Glasgow Presbyterian Church

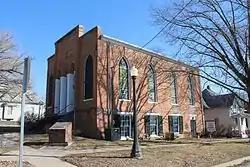

Glasgow Presbyterian Church, also known as Glasgow Community Museum, is a historic Presbyterian church located at Commerce and 4th Streets in Glasgow, Howard County, Missouri. It was built in 1860–1861, and is a one-story, brick building with simple Gothic Revival style design elements. The rectangular building measures 57 feet, 5 inches, by 37 feet, 3 inches, and features a board-and-batten vestibule and a Gothic arcade supported by brick pillars. It houses a local history museum.